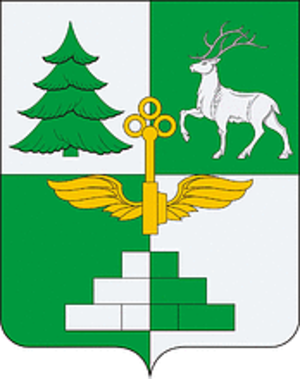
Tynda est une ville de l'oblast de l'Amour, en Russie. Sa population s'élevait à 32 920 habitants en 2019.